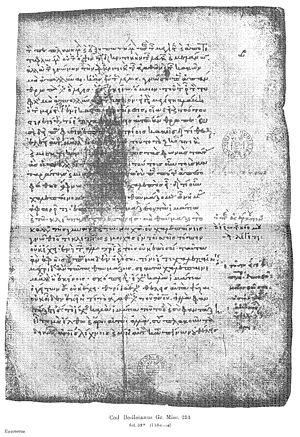
Epiktet / Kilder
Codex Bodleianus, udgangspunktet for alle senere afskrifter af Epiktets Taler, Bodleian Library Oxford, fra det 11. Århundredes anden halvdel.
Epiktet var en romersk stoisk filosof. Ved siden af Seneca, Musonius Rufus og Marcus Aurelius er han den vigtigste skikkelse i den sene stoicisme.